Luke Browning

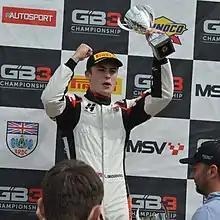
Browning in 2022

Luke Browning (born 31 January 2002) is a British racing driver who competes in the FIA Formula 2 Championship for Hitech TGR as part of the Williams Driver Academy.